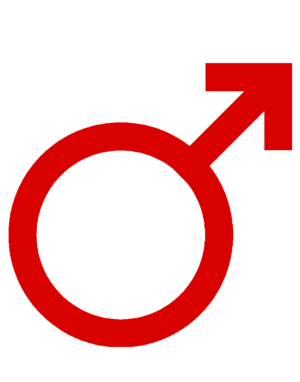
Symbole du Masculin et de l'astre Mars